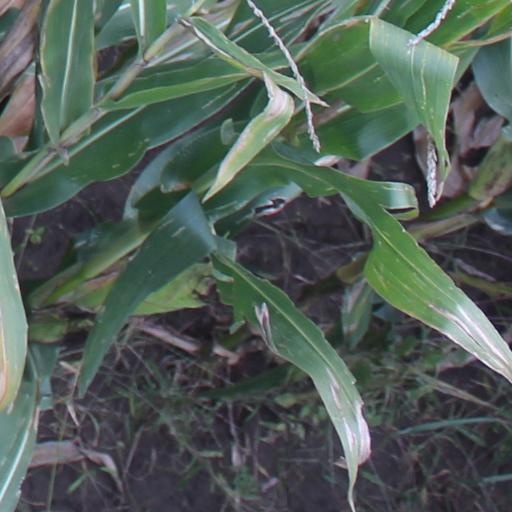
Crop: maize; corn